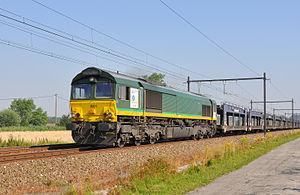
Locomotive Class 66 N° V264 de la firme Rurtalbahn Cargo / TrainsporT AG sur la ligne de Zeebrugge à Bruges (Belgique)